Shatru Gate

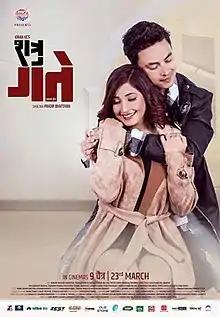

Shatru Gate (Nepali: शत्रु गते) is a 2018 Nepalese drama comedy film, directed by Pradip Bhattarai and written by Deepak Raj Giri, Pradeep Bhattari and Hari Bansha Acharya. The film is produced by Deepak Raj Giri, Deepa Shree Niraula, Narendra Kansakar and Shivahari Poudel under the banner of MaHa Sanchar. The film stars ensemble cast of Madan Krishna Shrestha, Hari Bansha Acharya, Deepak Raj Giri, Deepa Shree Niraula, Priyanka Karki, Paul Shah, Aanchal Sharma in lead role. The film was released on 23 March 2018 with mixed response from critics but positive response from audience. The film became an "All Time Blockbuster" at the box office with gross of over रु 12 Crore making it the 9th highest-grossing Nepali film in Nepal.